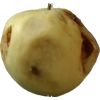
Label: Apple hit 1